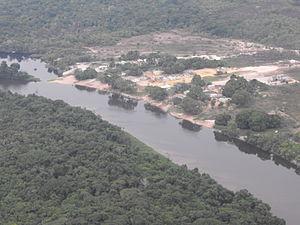
La rivière Cururu est une rivière de l'État du Pará dans le centre-nord du Brésil. C'est un affluent droit du Rio Tapajós ; l'embouchure est située sur le côté est du Tapajós, au nord de la jonction Rio Juruena - Rio São Manuel.